Molecular configuration

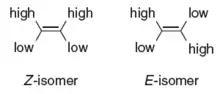
Assignment of E and Z isomerism based on group priority.

Diastereomers are distinct molecular configurations that are a broader category. They usually differ in physical characteristics as well as chemical properties. If two molecules with more than one chiral centre differ in one or more (but not all) centres, they are diastereomers. All stereoisomers that are not enantiomers are diastereomers. Diastereomerism also exists in alkenes. Alkenes are designated Z or E depending on group priority on adjacent carbon atoms. E/Z notation describes the absolute stereochemistry of the double bond. Cis/trans notation is also used to describe the relative orientations of groups.